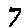
Label: 7